Saint Maurelius Altarpiece

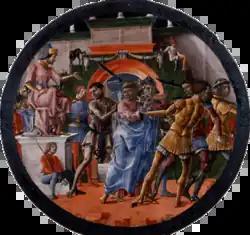
"Trial of Saint Maurelius"

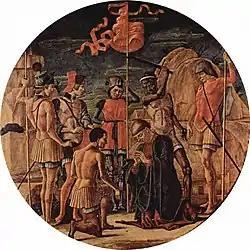
"Martyrdom of Saint Maurelius"

The Saint Maurelius Altarpiece was an oil on panel painting by Cosmè Tura, executed "c." 1480, produced for the church of San Giorgio fuori le mura, site of Maurelius of Voghenza's shrine. Two tondos from it survive, "Trial of St Maurelius" and "Martyrdom of St Maurelius", both now in the city's Pinacoteca Nazionale.